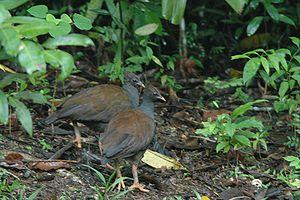
Le Mégapode de Reinwardt est une espèce de petit mégapode de l'Océanie.